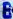
Number: 6